History of Oceania

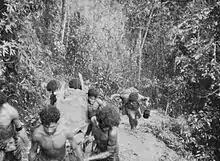
Papuan carriers evacuate Australian casualties on 30 August 1942

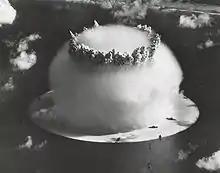
A 21 kiloton underwater nuclear weapons test, known as Operation CROSSROADS (Event Baker), conducted at Bikini Atoll (1946)

Some of the most intense fighting of the Second World War occurred in the Solomons. The most significant of the Allied Forces' operations against the Japanese Imperial Forces was launched on 7 August 1942, with simultaneous naval bombardments and amphibious landings on the Florida Islands at Tulagi and Red Beach on Guadalcanal.